Iso suomen kielioppi

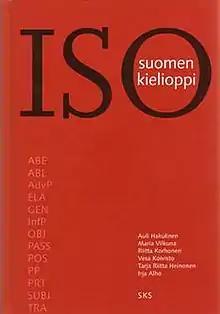
Front cover of

(lit. ""the large grammar of Finnish"") is a reference book of Finnish grammar. It was published in 2004 by the Finnish Literature Society and to this date is the most extensive of its kind. It is a collaboration written by noted Finnish language scholars and .